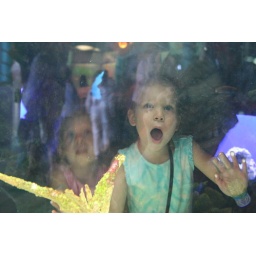
The girls were in a tunnel lined with fish tanks. This was taken from my side of the tank.